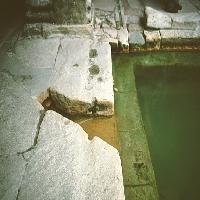
Weather: cloudy or overcast